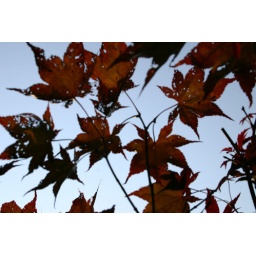
This is a pic of some leaves on a tree near my house and i used a high angle.